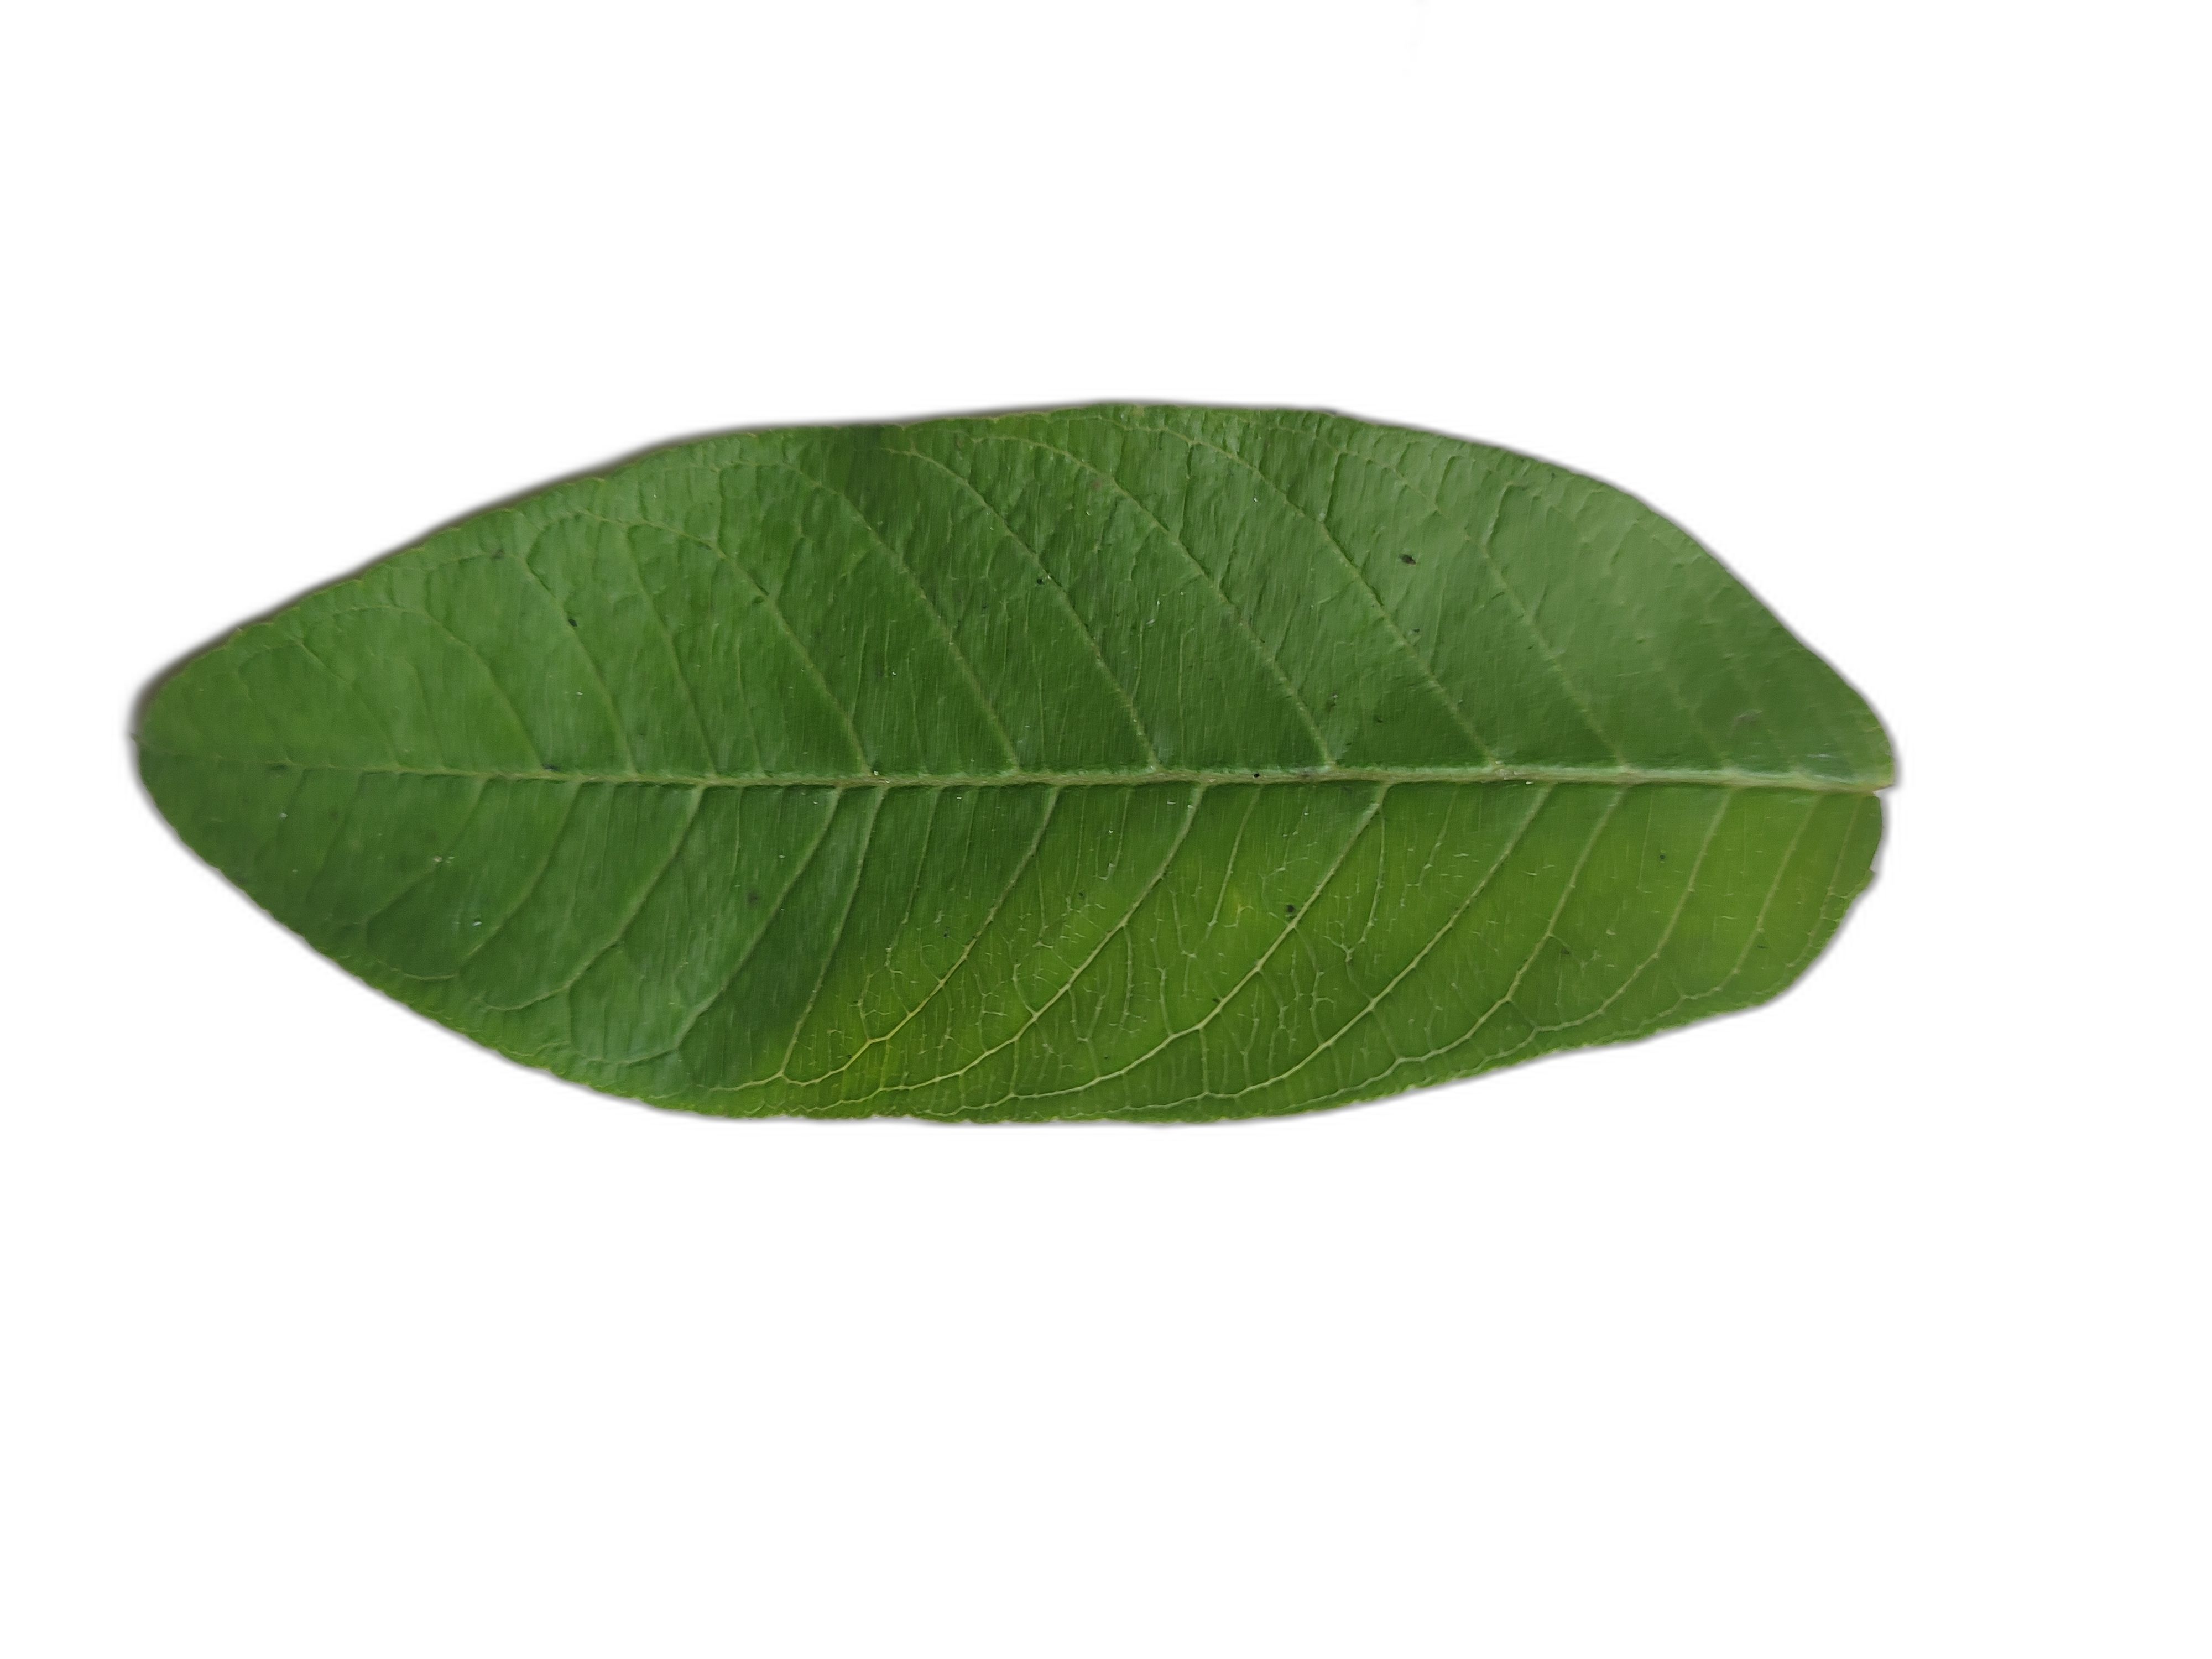
Plant part: leaf
Disease: Healthy